PC-based IBM mainframe-compatible systems

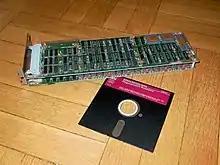
IBM XT/370 board and diagnostic diskette

The XT/370 was an IBM Personal Computer XT (System Unit 5160) with three custom 8-bit cards. The processor card (370PC-P), contained two modified Motorola 68000 chips (which could emulate most S/370 fixed-point instructions and non-floating-point instructions), and an Intel 8087 coprocessor modified to emulate the S/370 floating point instructions. The second card (370PC-M), which connected to the first with a unique card back connector contained 512 KiB of memory. The third card (PC3277-EM), was a 3270 terminal emulator required to download system software from the host mainframe. The XT/370 computer booted into DOS, then ran the VM/PC Control Program. The card's memory space added additional system memory, so the first (motherboard) memory could be used to move data to the expansion card. The expansion memory was dual ported, and provided an additional to the XT Machine bringing the total RAM on the XT side to . The memory arbitrator could bank switch the second 128 KiB bank on the card to other banks, allowing the XT Intel 8088 processor to address all the RAM on the 370PC-M card. Besides the of usable RAM for S/370 applications, the XT/370 also supported up to of virtual memory using the hard drive as its paging device.